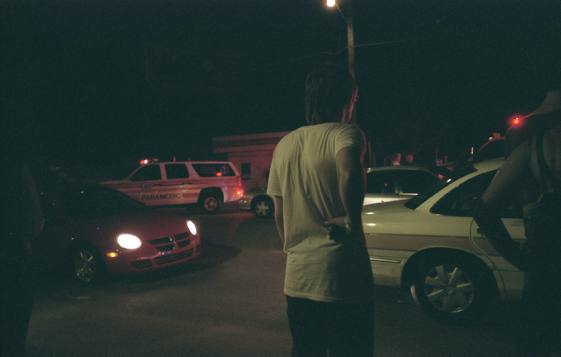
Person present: Yes